History of Terni, Umbria

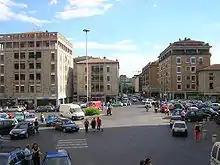
Mario Ridolfi Square

The sleep of the small community was abruptly interrupted on February 16, 1798, when General Louis Alexandre Berthier from Spoleto dictated the conditions of surrender to the French vanguards. In March of the same year Terni was declared an urban cantonal municipality belonging to the Department of Clitunno, with Spoleto as its capital, which turned out, before the proclamation of the Roman Republic, to be the center of an autonomous republic.